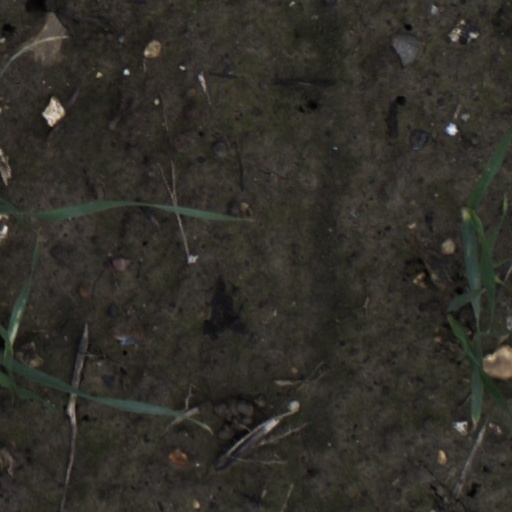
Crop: wheat